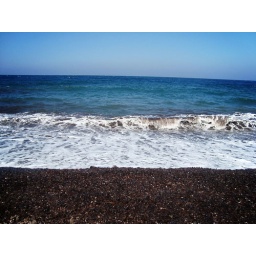
This is a small beach we discovered while exploring the west coast of the island in our rental car.